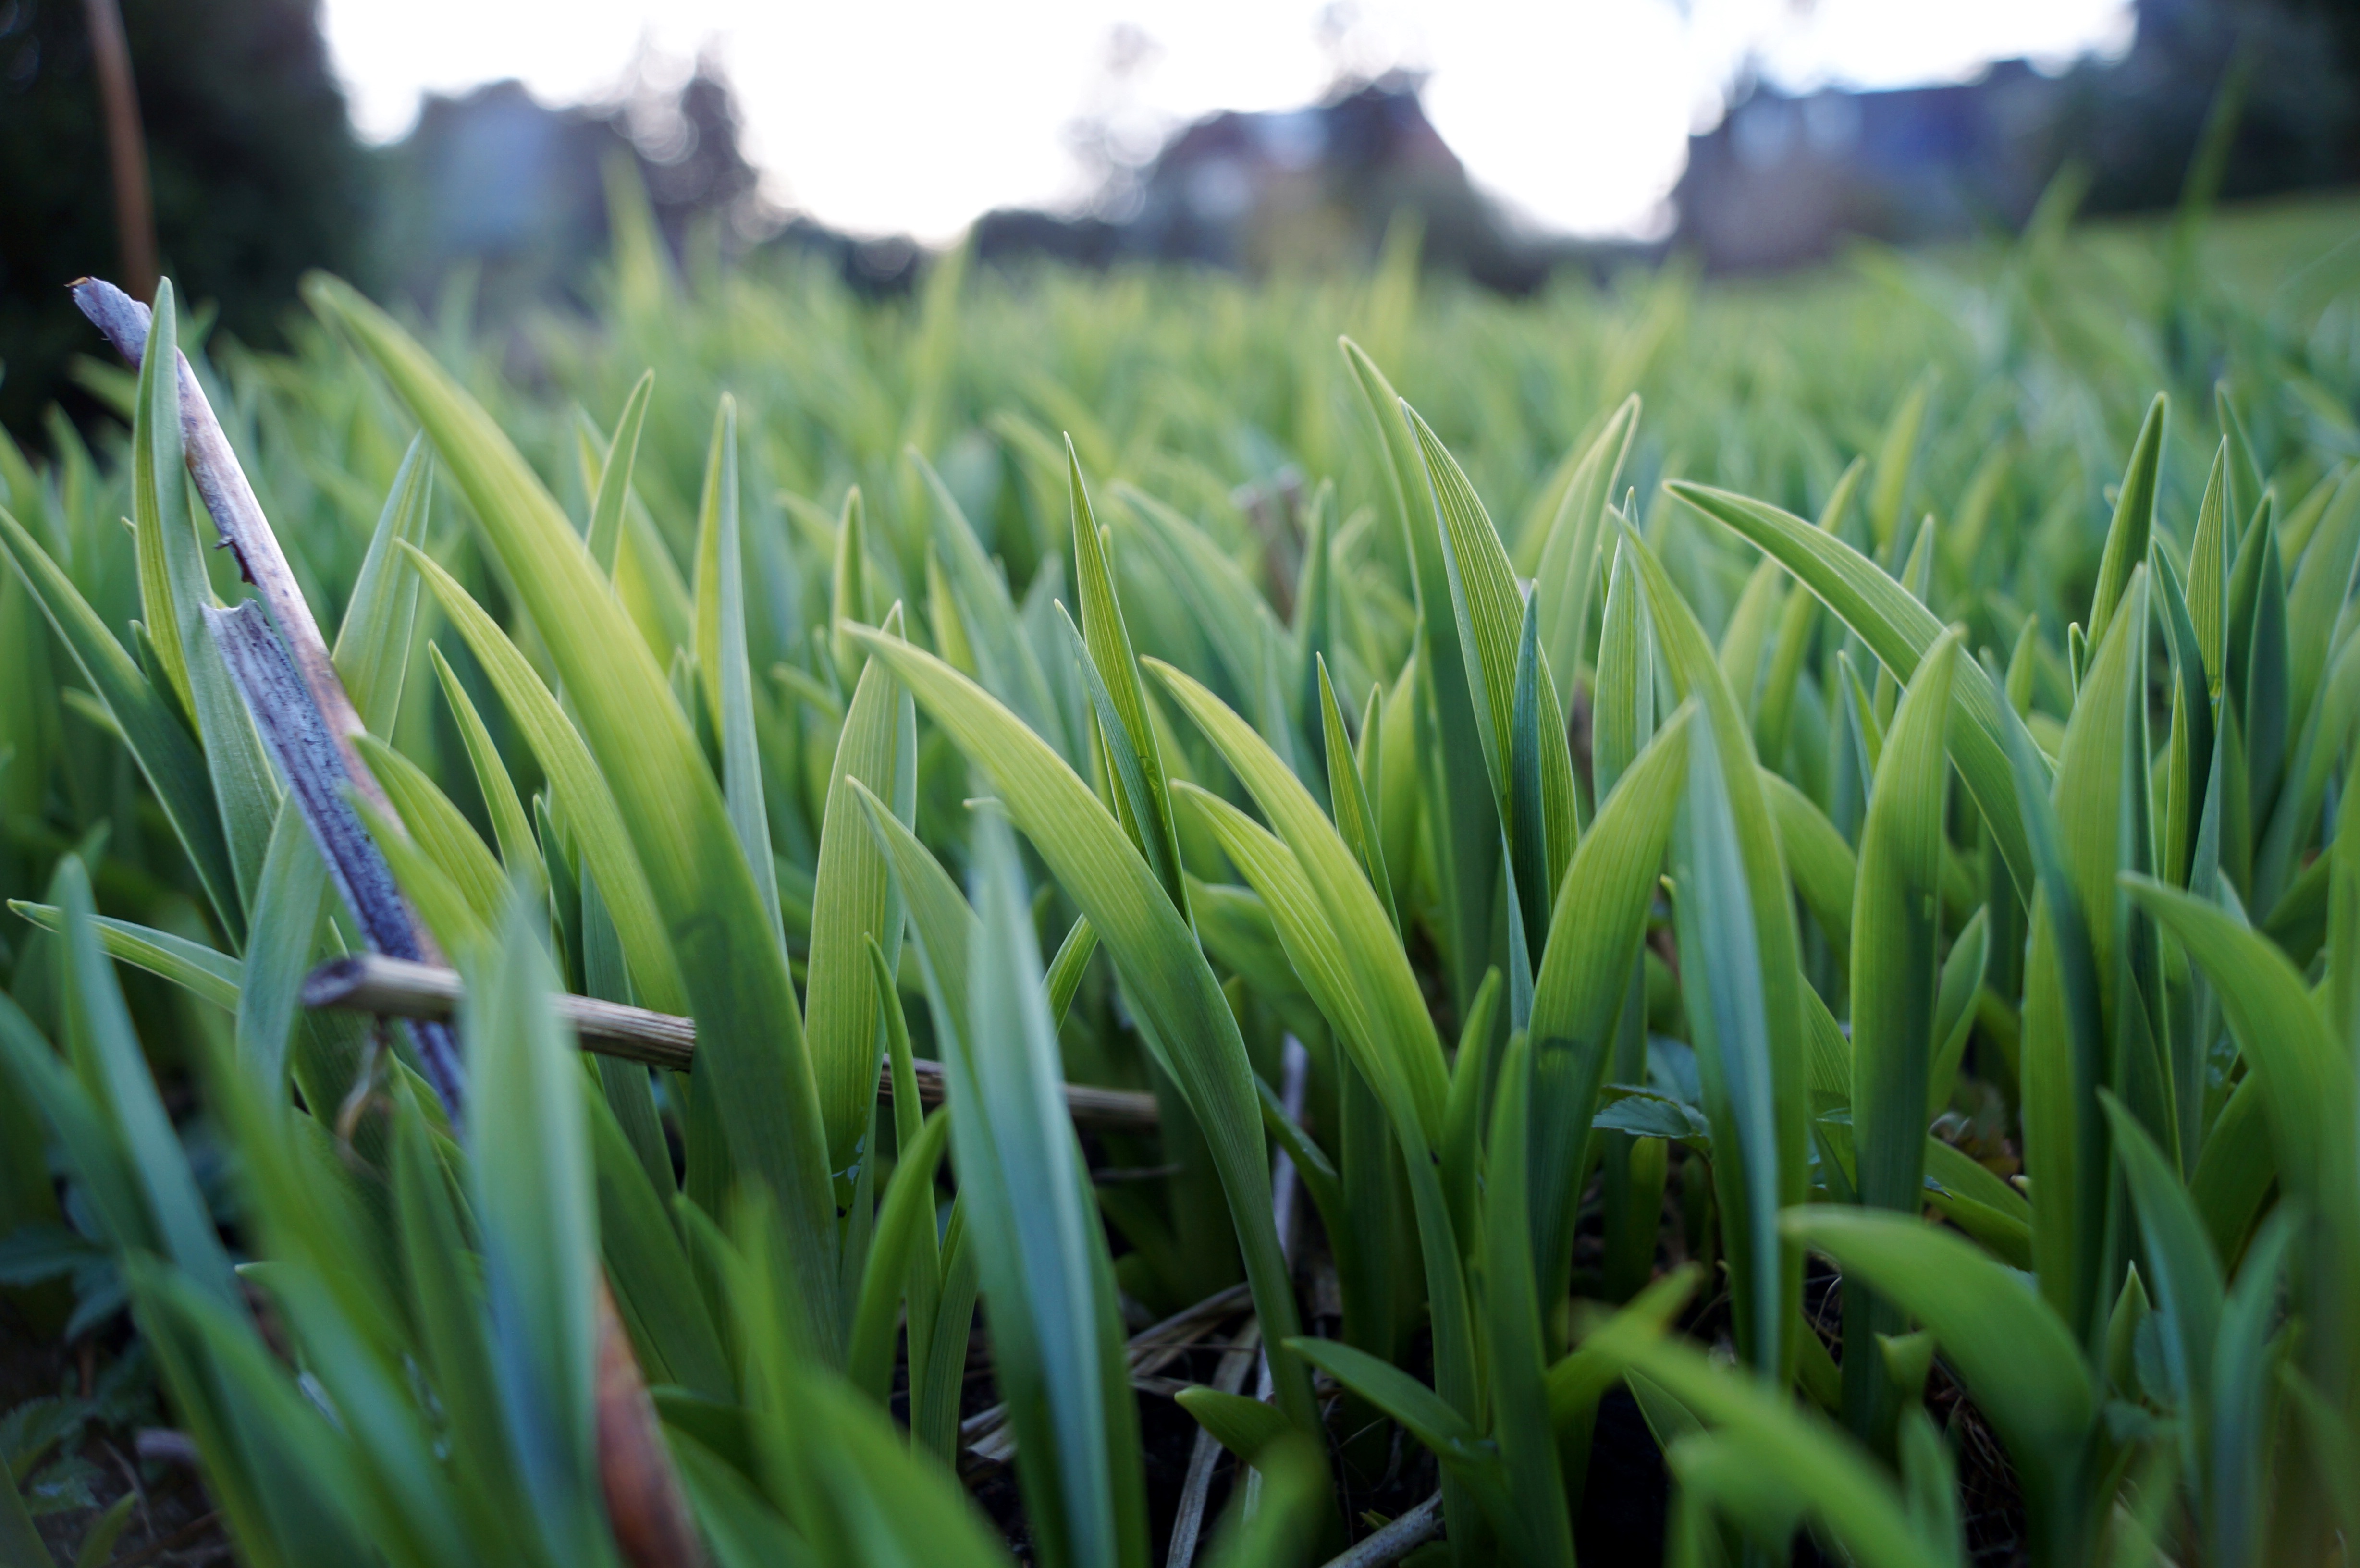
grass, plant, field, lawn, meadow, leaf, flower, green, agriculture, grass family, plant stem, land plant